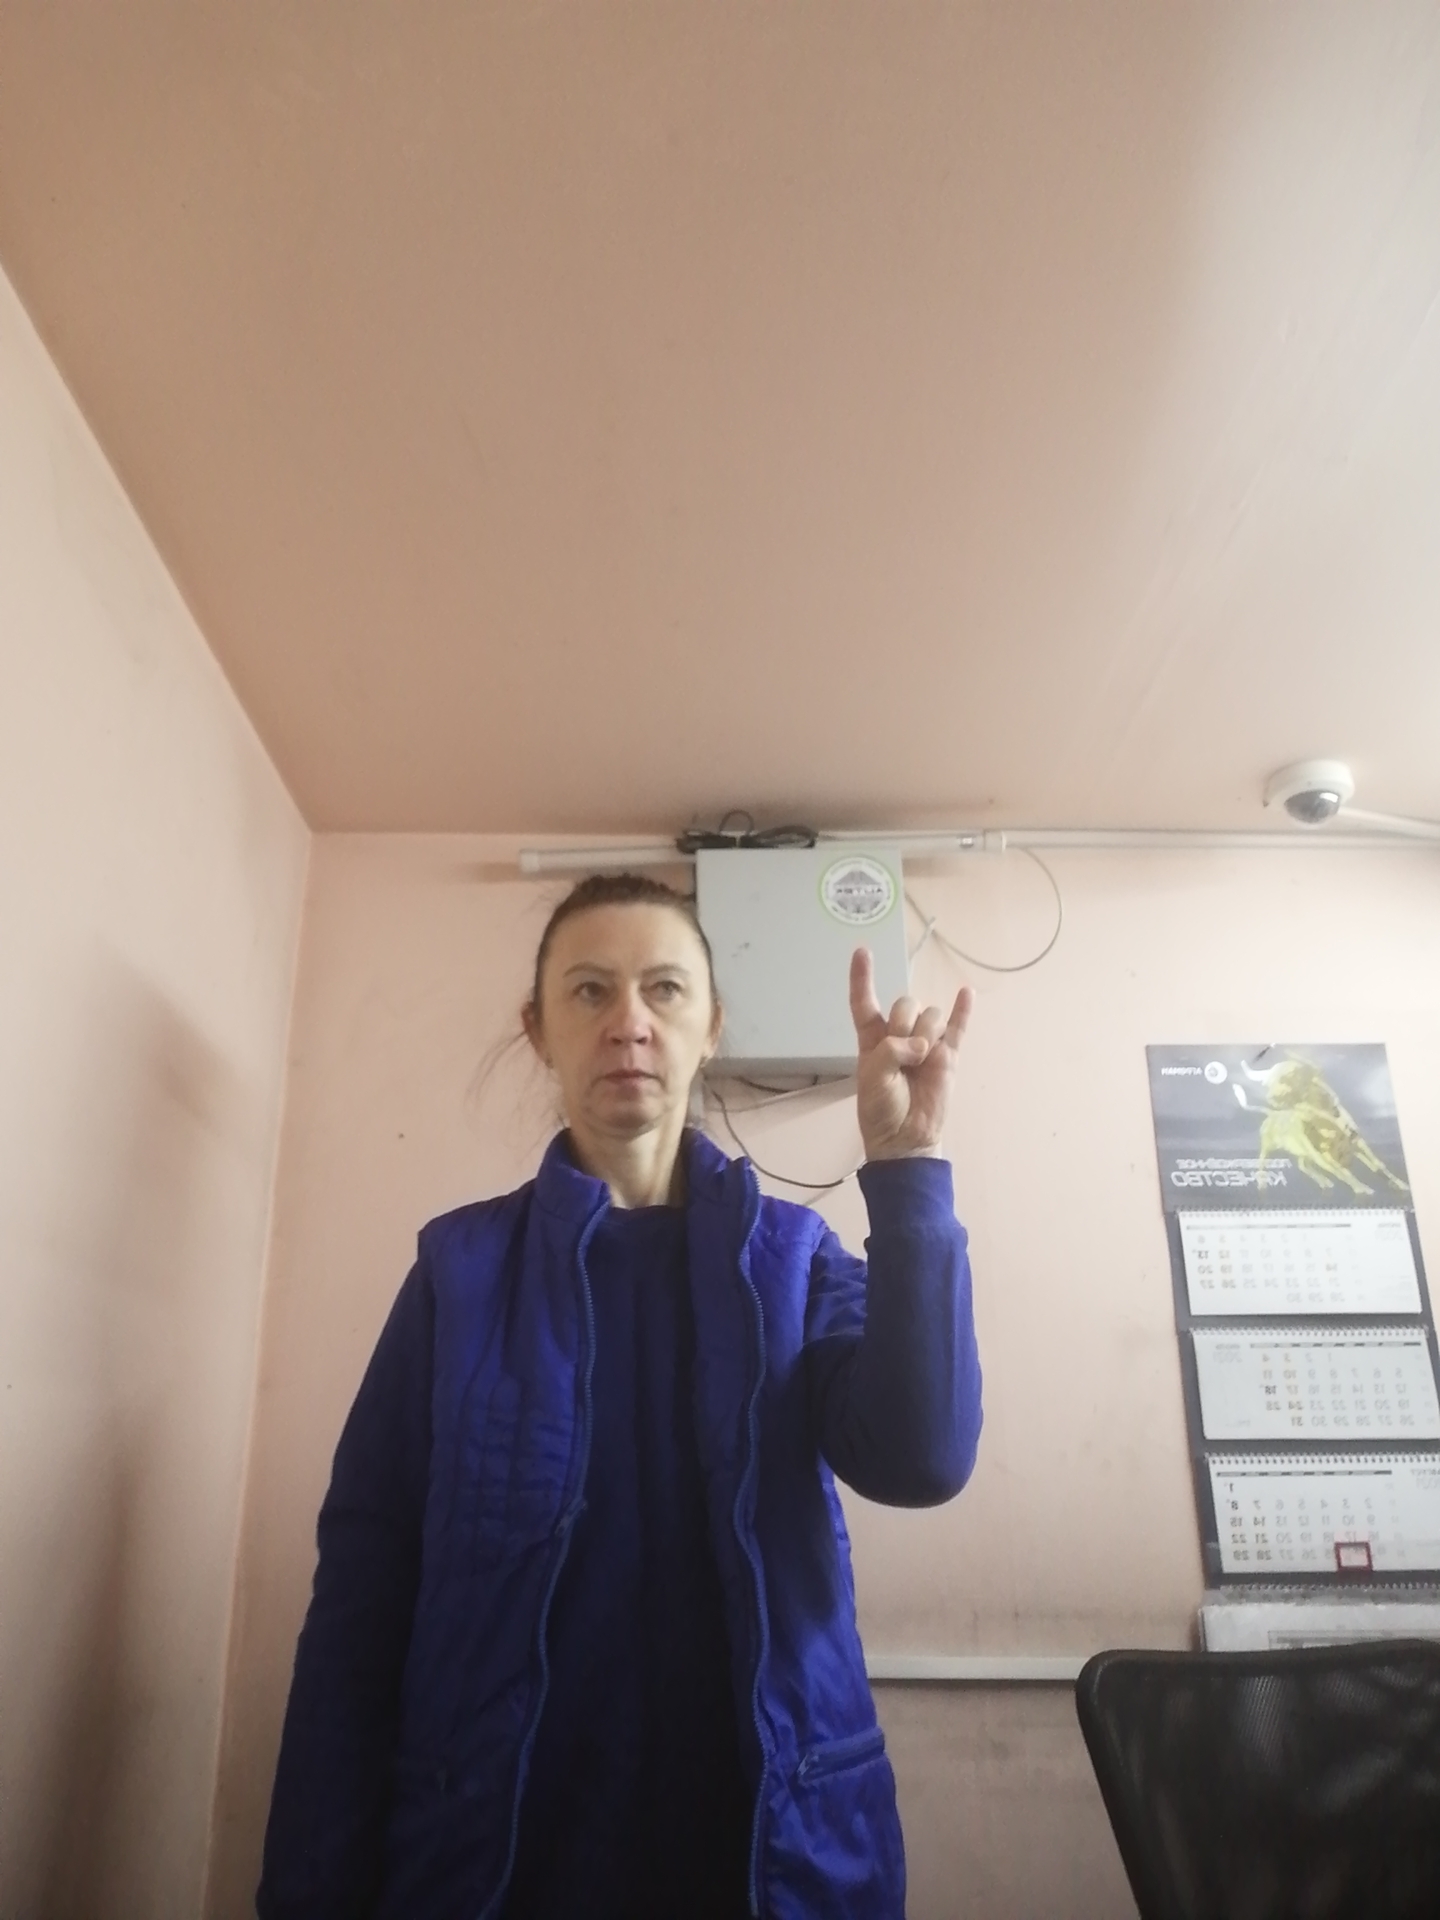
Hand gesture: rock